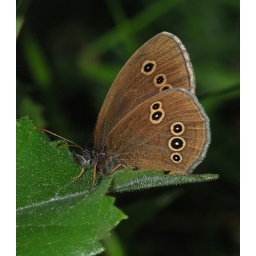
the ringlet at rest in the long grass at the pipeline in the wyre forest